Old City Hall Historic District

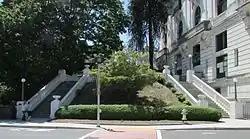
Spanish Steps

Of even greater significance at this time, when the proximity of a residential neighborhood to the north of the Elks Temple is understood, is the Spanish Steps to the south of this edifice. Were these not to exist, pedestrian access to the City Hall from Broadway would have constituted a lengthy detour around business blocks. These stairs were built to satisfy city fire code requirements for a second story exit from the Elks Temple, and it is unknown if pedestrian access was noted as a determining factor of their design. However, in 1936, when the Elks Club attempted to close the stairs to the public, city officials intervened as legal owners of the dedicated street, thus emphasizing the importance of the steps to foot traffic.